Not Strong Enough

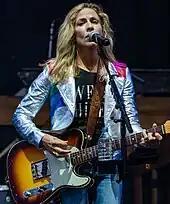
Sheryl Crow standing in front of a microphone and singing while playing guitar

Boygenius is a band consisting of three American singer-songwriters: Julien Baker, Phoebe Bridgers, and Lucy Dacus. The trio formed in 2018 and released an extended play (EP), "Boygenius", in October of that year. Each musician then worked on their solo projects, releasing their respective albums—"Punisher" by Bridgers, "Little Oblivions" by Baker, and "Home Video" by Dacus—over the course of 2020 and 2021. Roughly a week after "Punisher" June 2020 release, Bridgers began writing new material to keep herself busy during the COVID-19 pandemic. The song "Emily I'm Sorry", which was later released as a single and as the third track on "The Record", originated during this period; Bridgers sent a demo of the song to Dacus and Baker, believing that it felt more fitting for a full band than a solo recording. The three decided to start sharing demos and ideas for songs in a Google Drive folder and a group chat, convening in California twice in 2021 to write together in person. On November 19, the band performed together for the first time in three years as part of a charity concert for Bread and Roses Presents. The band recorded the album at Shangri-La in Malibu for much of January 2022 with contributions from several session musicians, including bass guitar work from Jay Som and percussion from Carla Azar of the American alternative rock band Autolux. Additional recording was completed at Sound City Studios in Van Nuys.